Equus (genus)

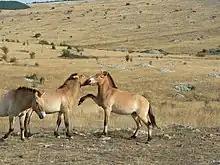
Przewalski's horses interacting

Horses, plains zebras, and mountain zebras live in stable, closed family groups or harems consisting of one adult male, several females, and their offspring. These groups have their own home ranges, which overlap and they tend to be nomadic. The stability of the group remains even when the family stallion dies or is displaced. Plains zebra groups gather into large herds and may create temporarily stable subgroups within a herd, allowing individuals to interact with those outside their group. Among harem-holding species, this behavior has only otherwise been observed in primates such as the gelada and the hamadryas baboon. Females of harem species benefit as males give them more time for feeding, protection for their young, and protection from predators and harassment by outside males. Among females in a harem, a linear dominance hierarchy exists based on the time at which they join the group. Harems travel in a consistent filing order with the high-ranking mares and their offspring leading the groups followed by the next-highest ranking mare and her offspring, and so on. The family stallion takes up the rear. Social grooming (which involves individuals rubbing their heads against each other and nipping with the incisors and lips) is important for easing aggression and maintaining social bonds and status. Young of both sexes leave their natal groups as they mature; females are usually abducted by outside males to be included as permanent members of their harems.